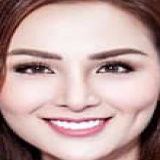
hoa hậu Lưu Thị Diễm Hương